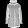
Label: Coat